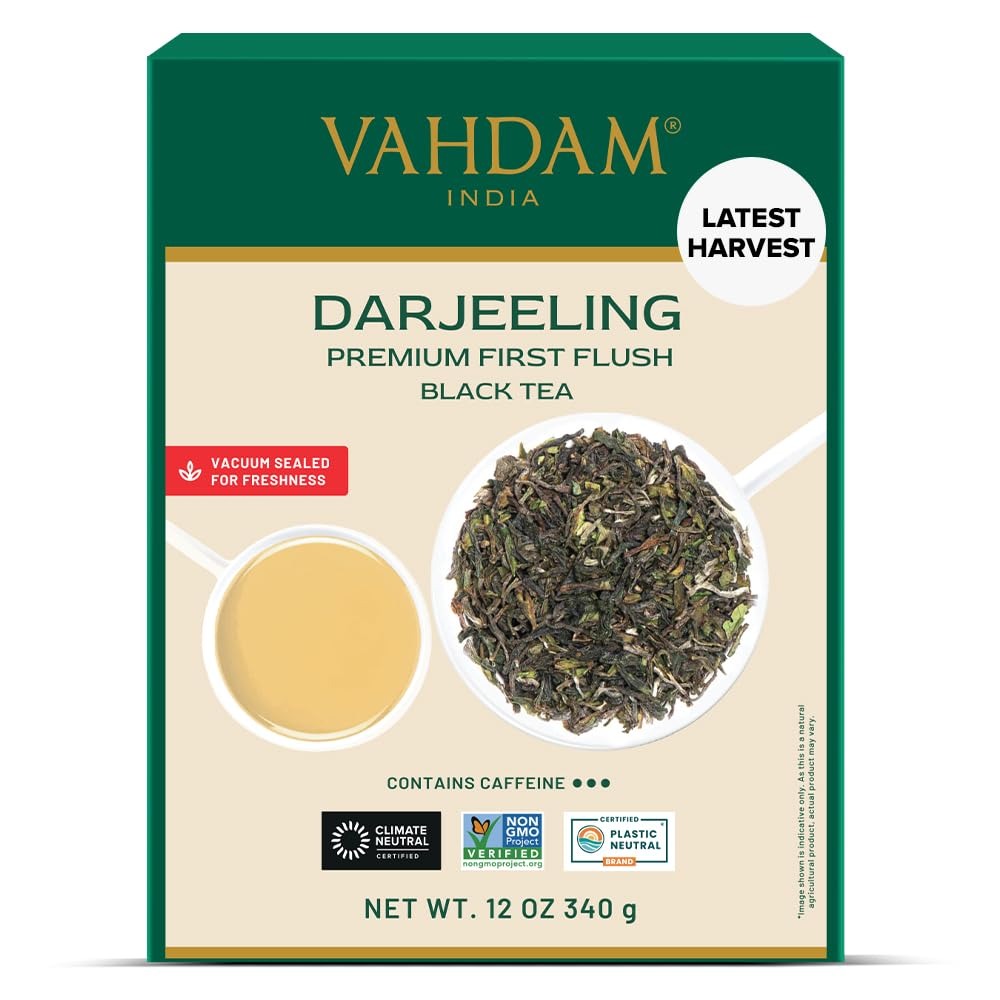
Item Name: VAHDAM, First Flush Darjeeling Tea - 170+ Cups (340g/12oz) Loose Leaf Black Tea - Flowery, Aromatic & Delicious | Mellow & Fragrant | Vacuum Sealed Pack
Bullet Point 1: PURE DARJEELING BLACK TEA - Savor the essence of spring with our Darjeeling Premium First Flush Black Tea. These are the first leaves of the season, fresh, young & vibrant, offering a delicate and decadent flavor profile. With a medium caffeine content, it's a delightful choice for any time of day. Enjoy its pure, unadulterated taste without milk & immerse yourself in the unique charm of the first flush.
Bullet Point 2: DIRECTLY SOURCED FROM PREMIUM PLANTATIONS - Experience the finest Whole Loose Leaf Tea, sourced from premium Indian plantations. Vacuum-sealed and packed within 24-72 hours of harvesting, it offers garden-fresh aroma and taste. Savour 100% pure tea, packed in a 3-layered moisture-resistant resealable bag for lasting freshness. Preparation: 2g of loose leaf | 200 ml water at 100° C | 3 - 5 mins
Bullet Point 3: A BRAND WITH A BILLION DREAMS - VAHDAM India is one of India's largest digitally native, global brands, shipping to over 3 million customers across 130+ countries. With an aim to bring India's finest Teas, Brew Ware, Spices & Herbs to consumers across the world under a home-grown, sustainable label with a strong commitment to people and planet.
Bullet Point 4: ETHICAL, DIRECT & FAIR-TRADE - Our innovative supply chain model ensures that you get the freshest cup of tea and our farmers get a better price for their produce. 1% of our revenue is redirected towards the education of our tea growers' children with our social initiative, Teach Me, simply wish to honour this aspiration?.
Bullet Point 5: WE CARE FOR PEOPLE & PLANET - We are now a proudly carbon-neutral & a plastic-neutral brand. We measure our overall carbon & plastic footprint & offset it via our investments in environment sustainability initiatives in India.
Value: 12.0
Unit: Ounce

Price: 54.99